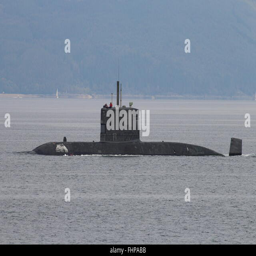
ship , a-class submarine , heads out for person